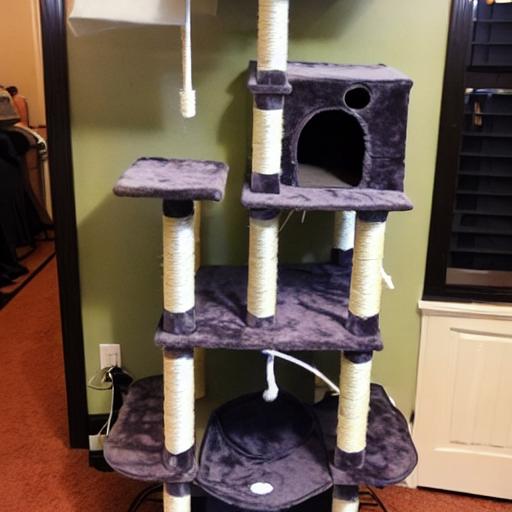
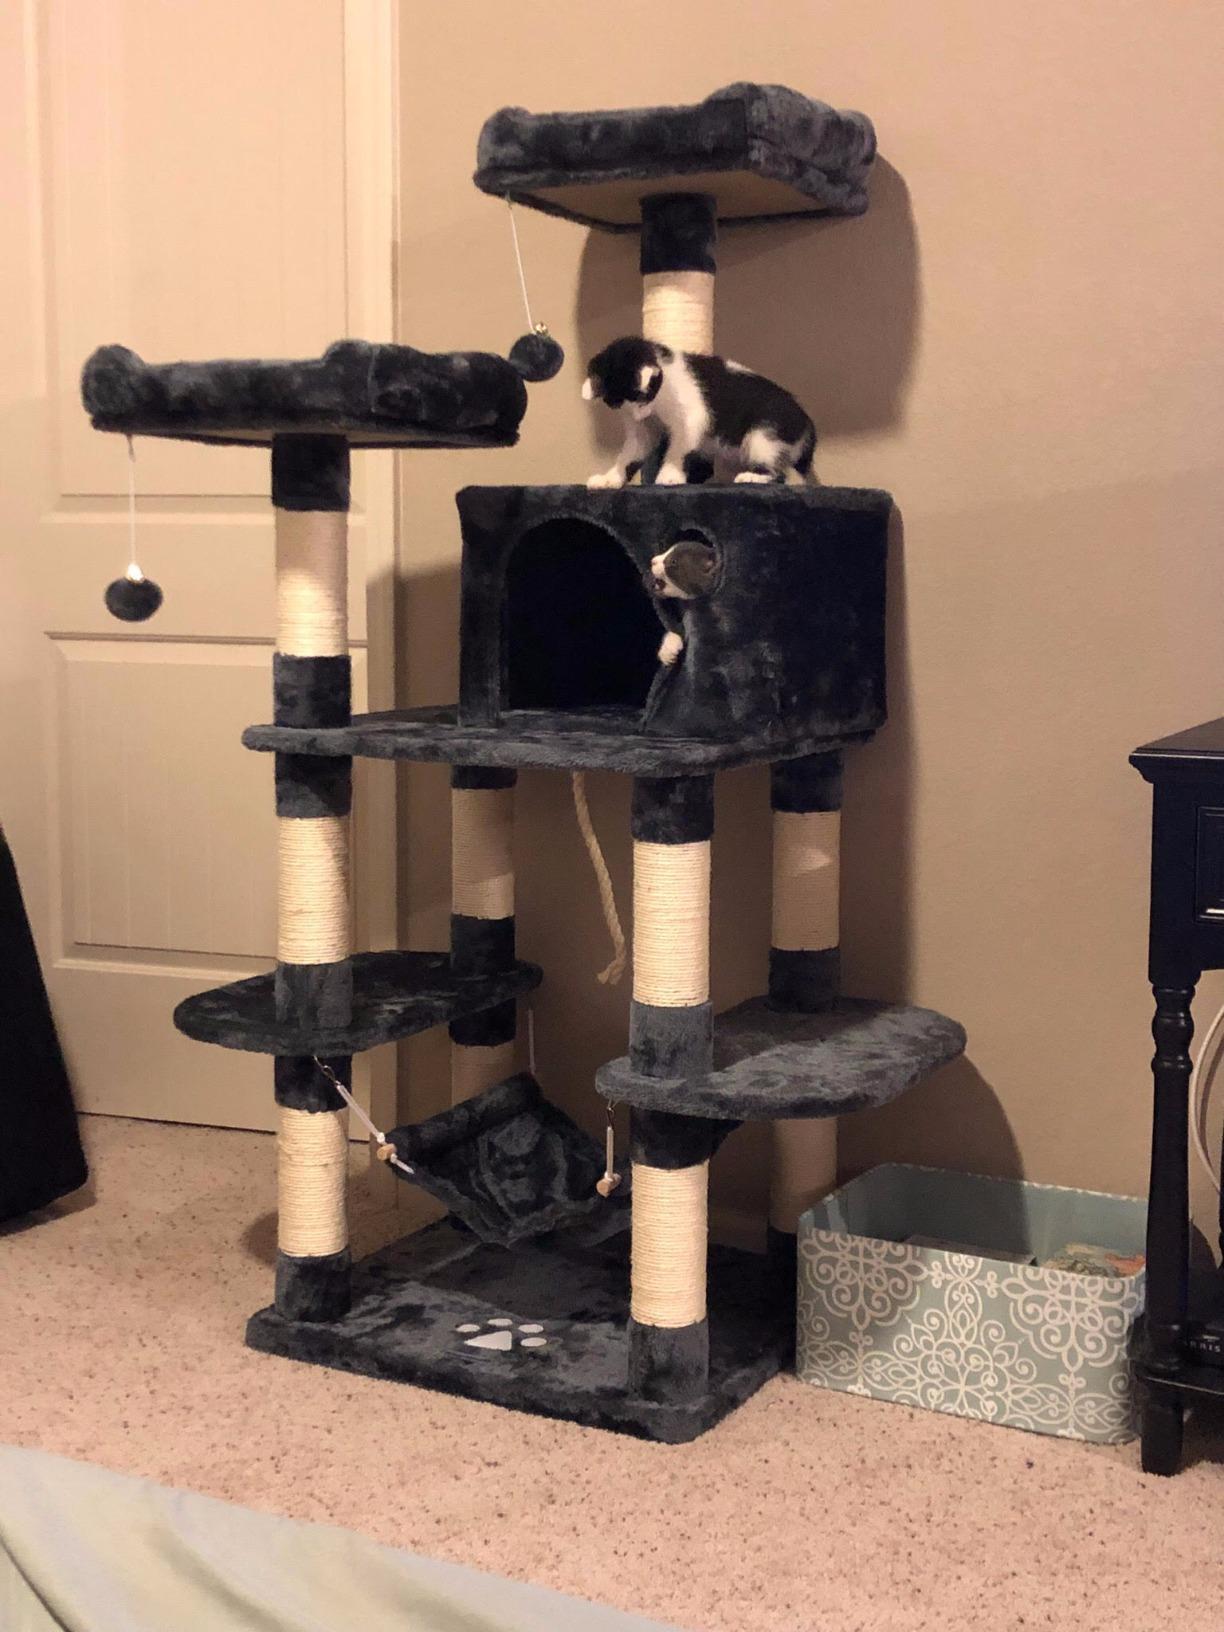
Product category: items_cat tree
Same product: no